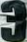
Number: 3